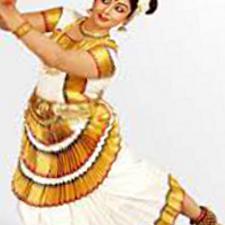
Dance form: mohiniyattam